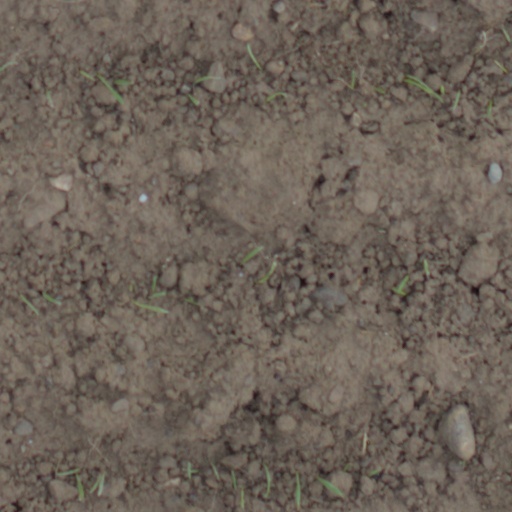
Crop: wheat